Summer Magic (film)

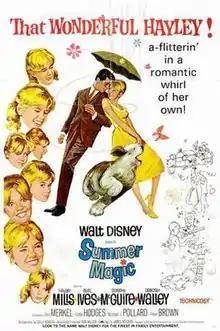
Official theatrical poster

Summer Magic is a 1963 American musical film directed by James Neilson, and starring Hayley Mills, Burl Ives, and Dorothy McGuire in a story about an early 1900s Boston widow and her children taking up residence in a small town in Maine. The film was based on the novel "Mother Carey's Chickens" by Kate Douglas Wiggin. It was the fourth of six films that Mills appeared in for Disney, and the young actress received a Golden Globe nomination for her work. While reviews of the film were mostly positive, Mills herself later criticized it as "the worst".